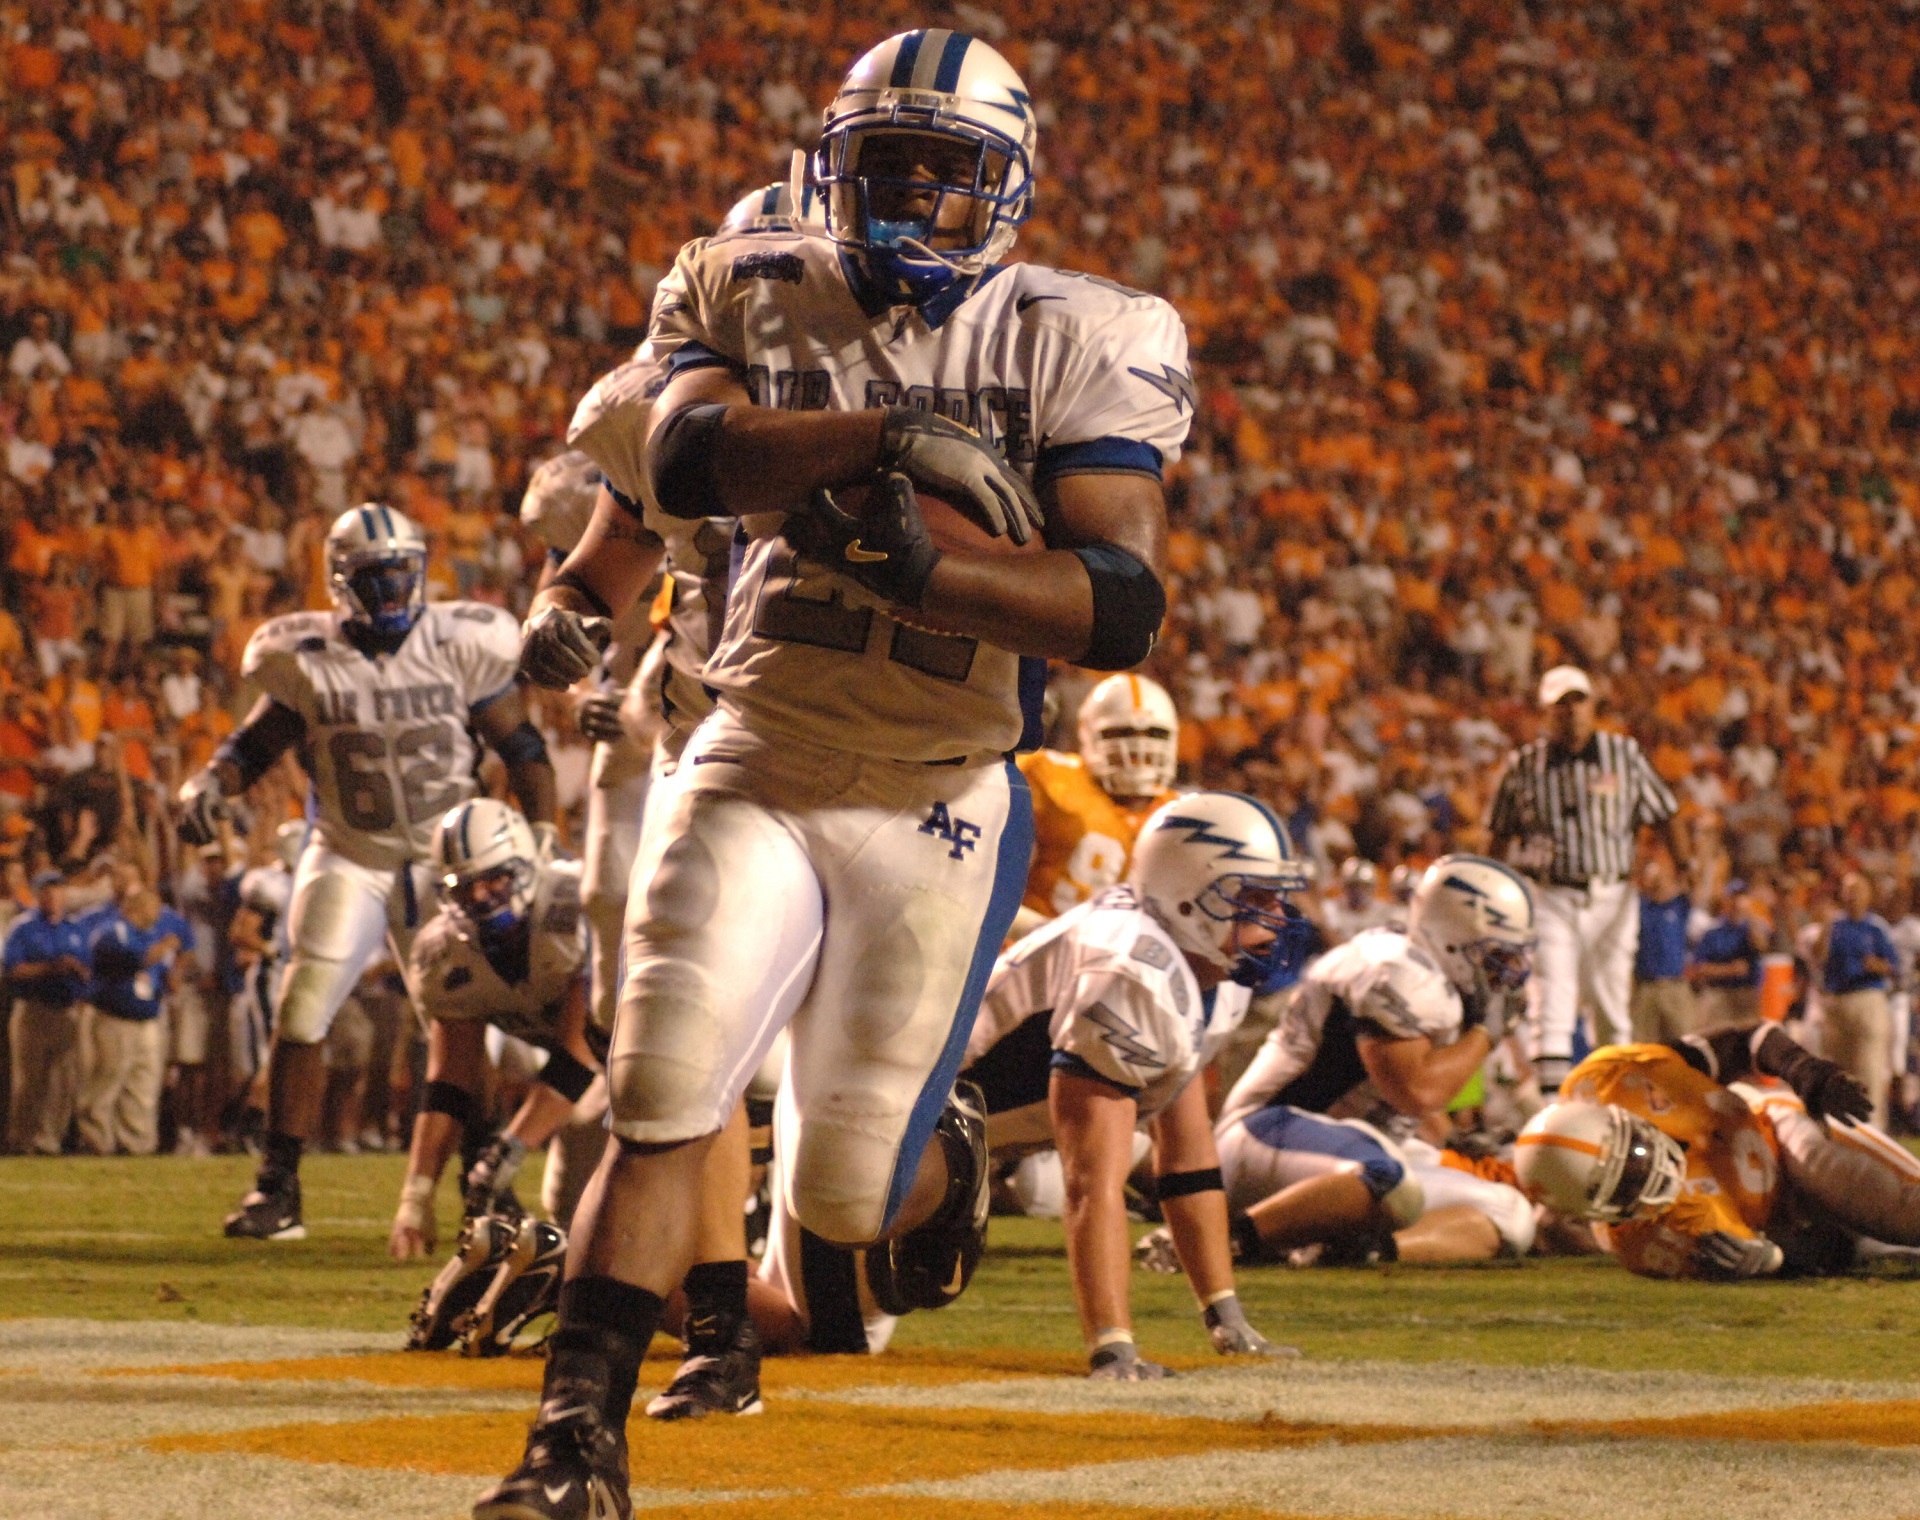
sport, game, action, usa, soccer, runner, football, stadium, competition, american, american football, sports, ball, players, college, tackle, teams, football player, ball carrier, running back, gridiron football